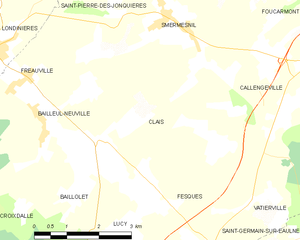
Carte des communes françaises Clais